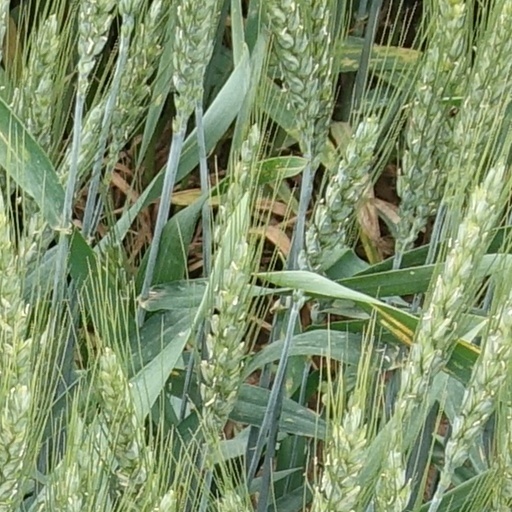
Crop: wheat